Chelmsford County, Queensland

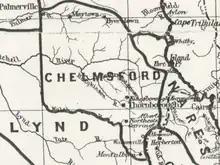
Cains area in 1890

Chelmsford County is a cadastral division of Queensland north-west of Cairns. It contains the town of Julatten.